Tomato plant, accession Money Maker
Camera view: vertical (180 deg); turntable rotation: 210 degrees
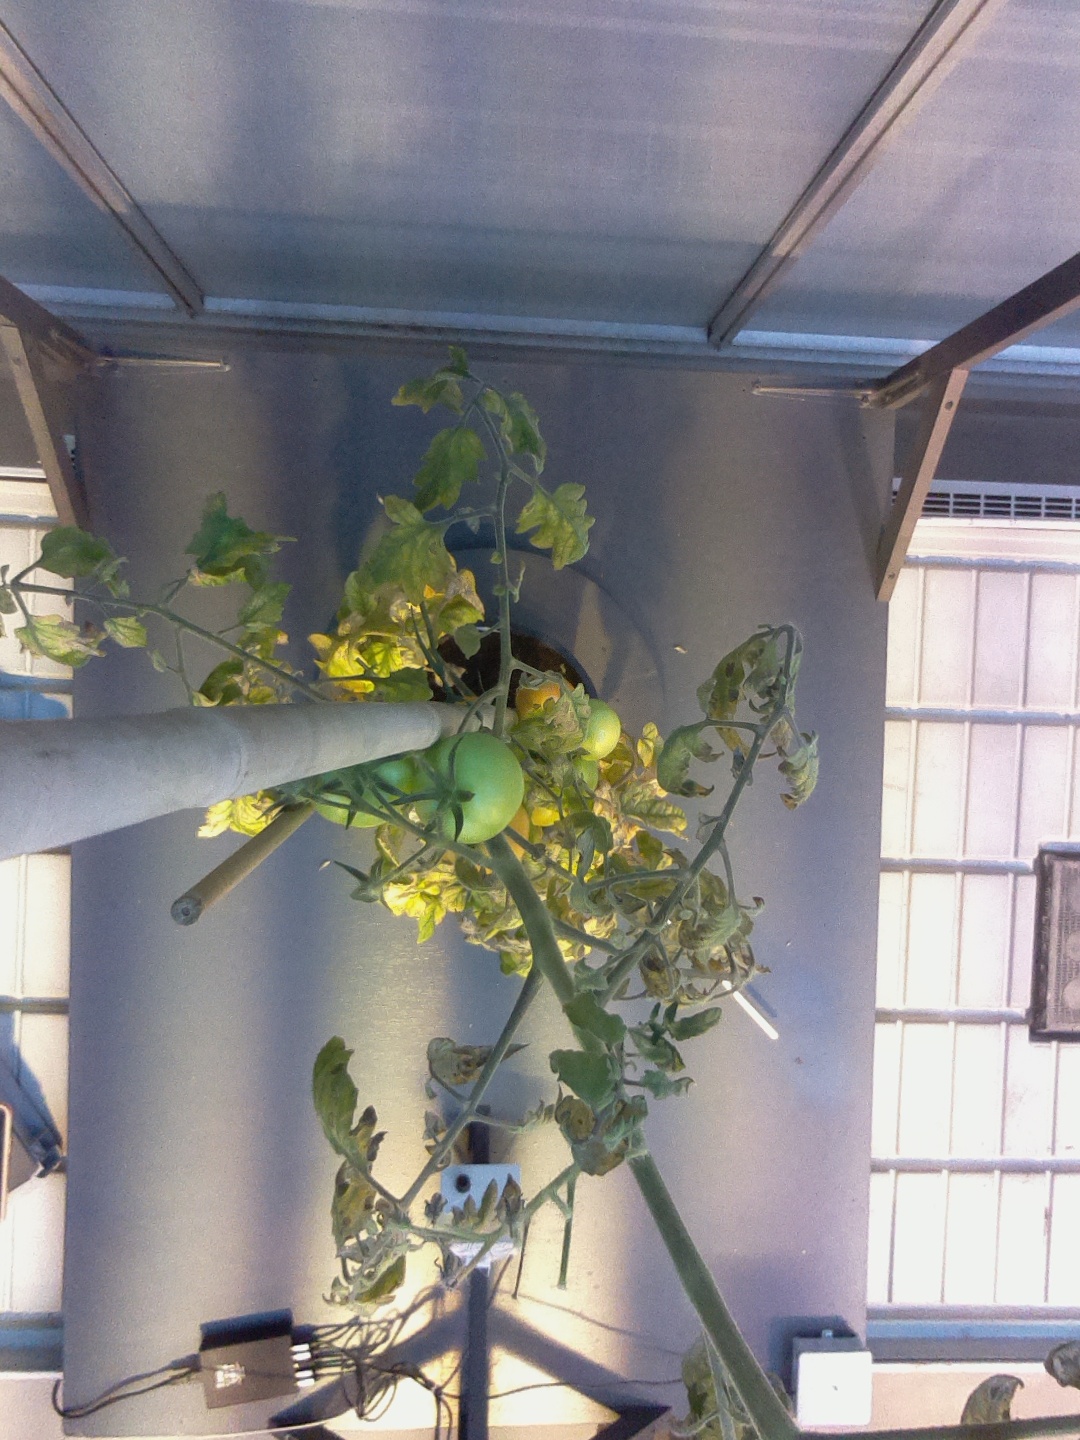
BBCH growth stage 81: 10%-20% of fruits show typical fully ripe color